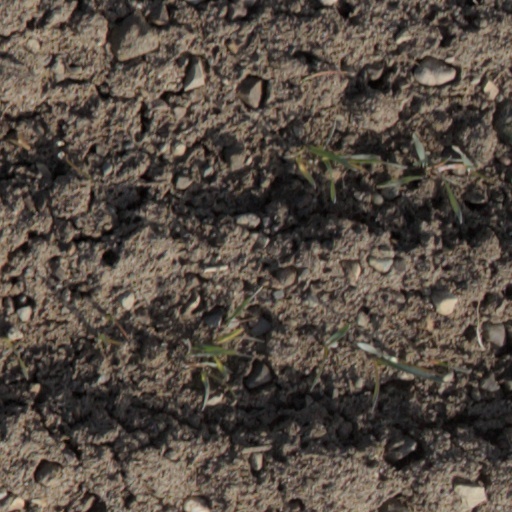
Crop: wheat